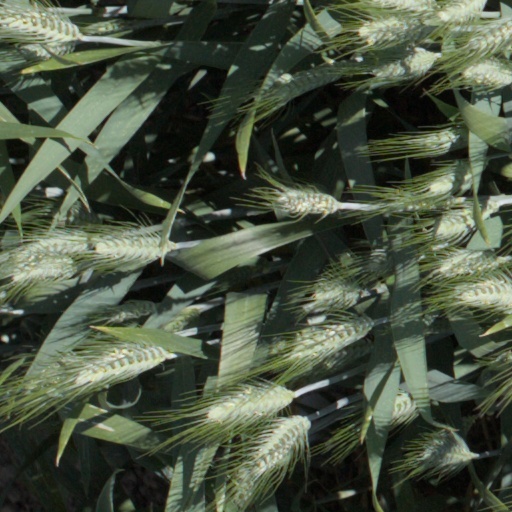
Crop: wheat